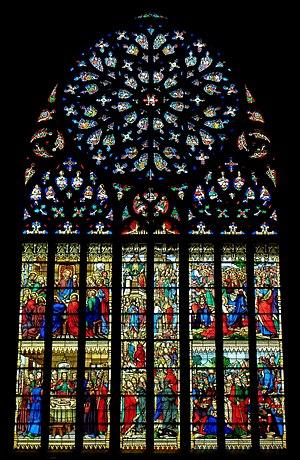
Maîtresse-vitre du transept sud de la cathédrale Saint-Étienne de Saint-Brieuc (22).